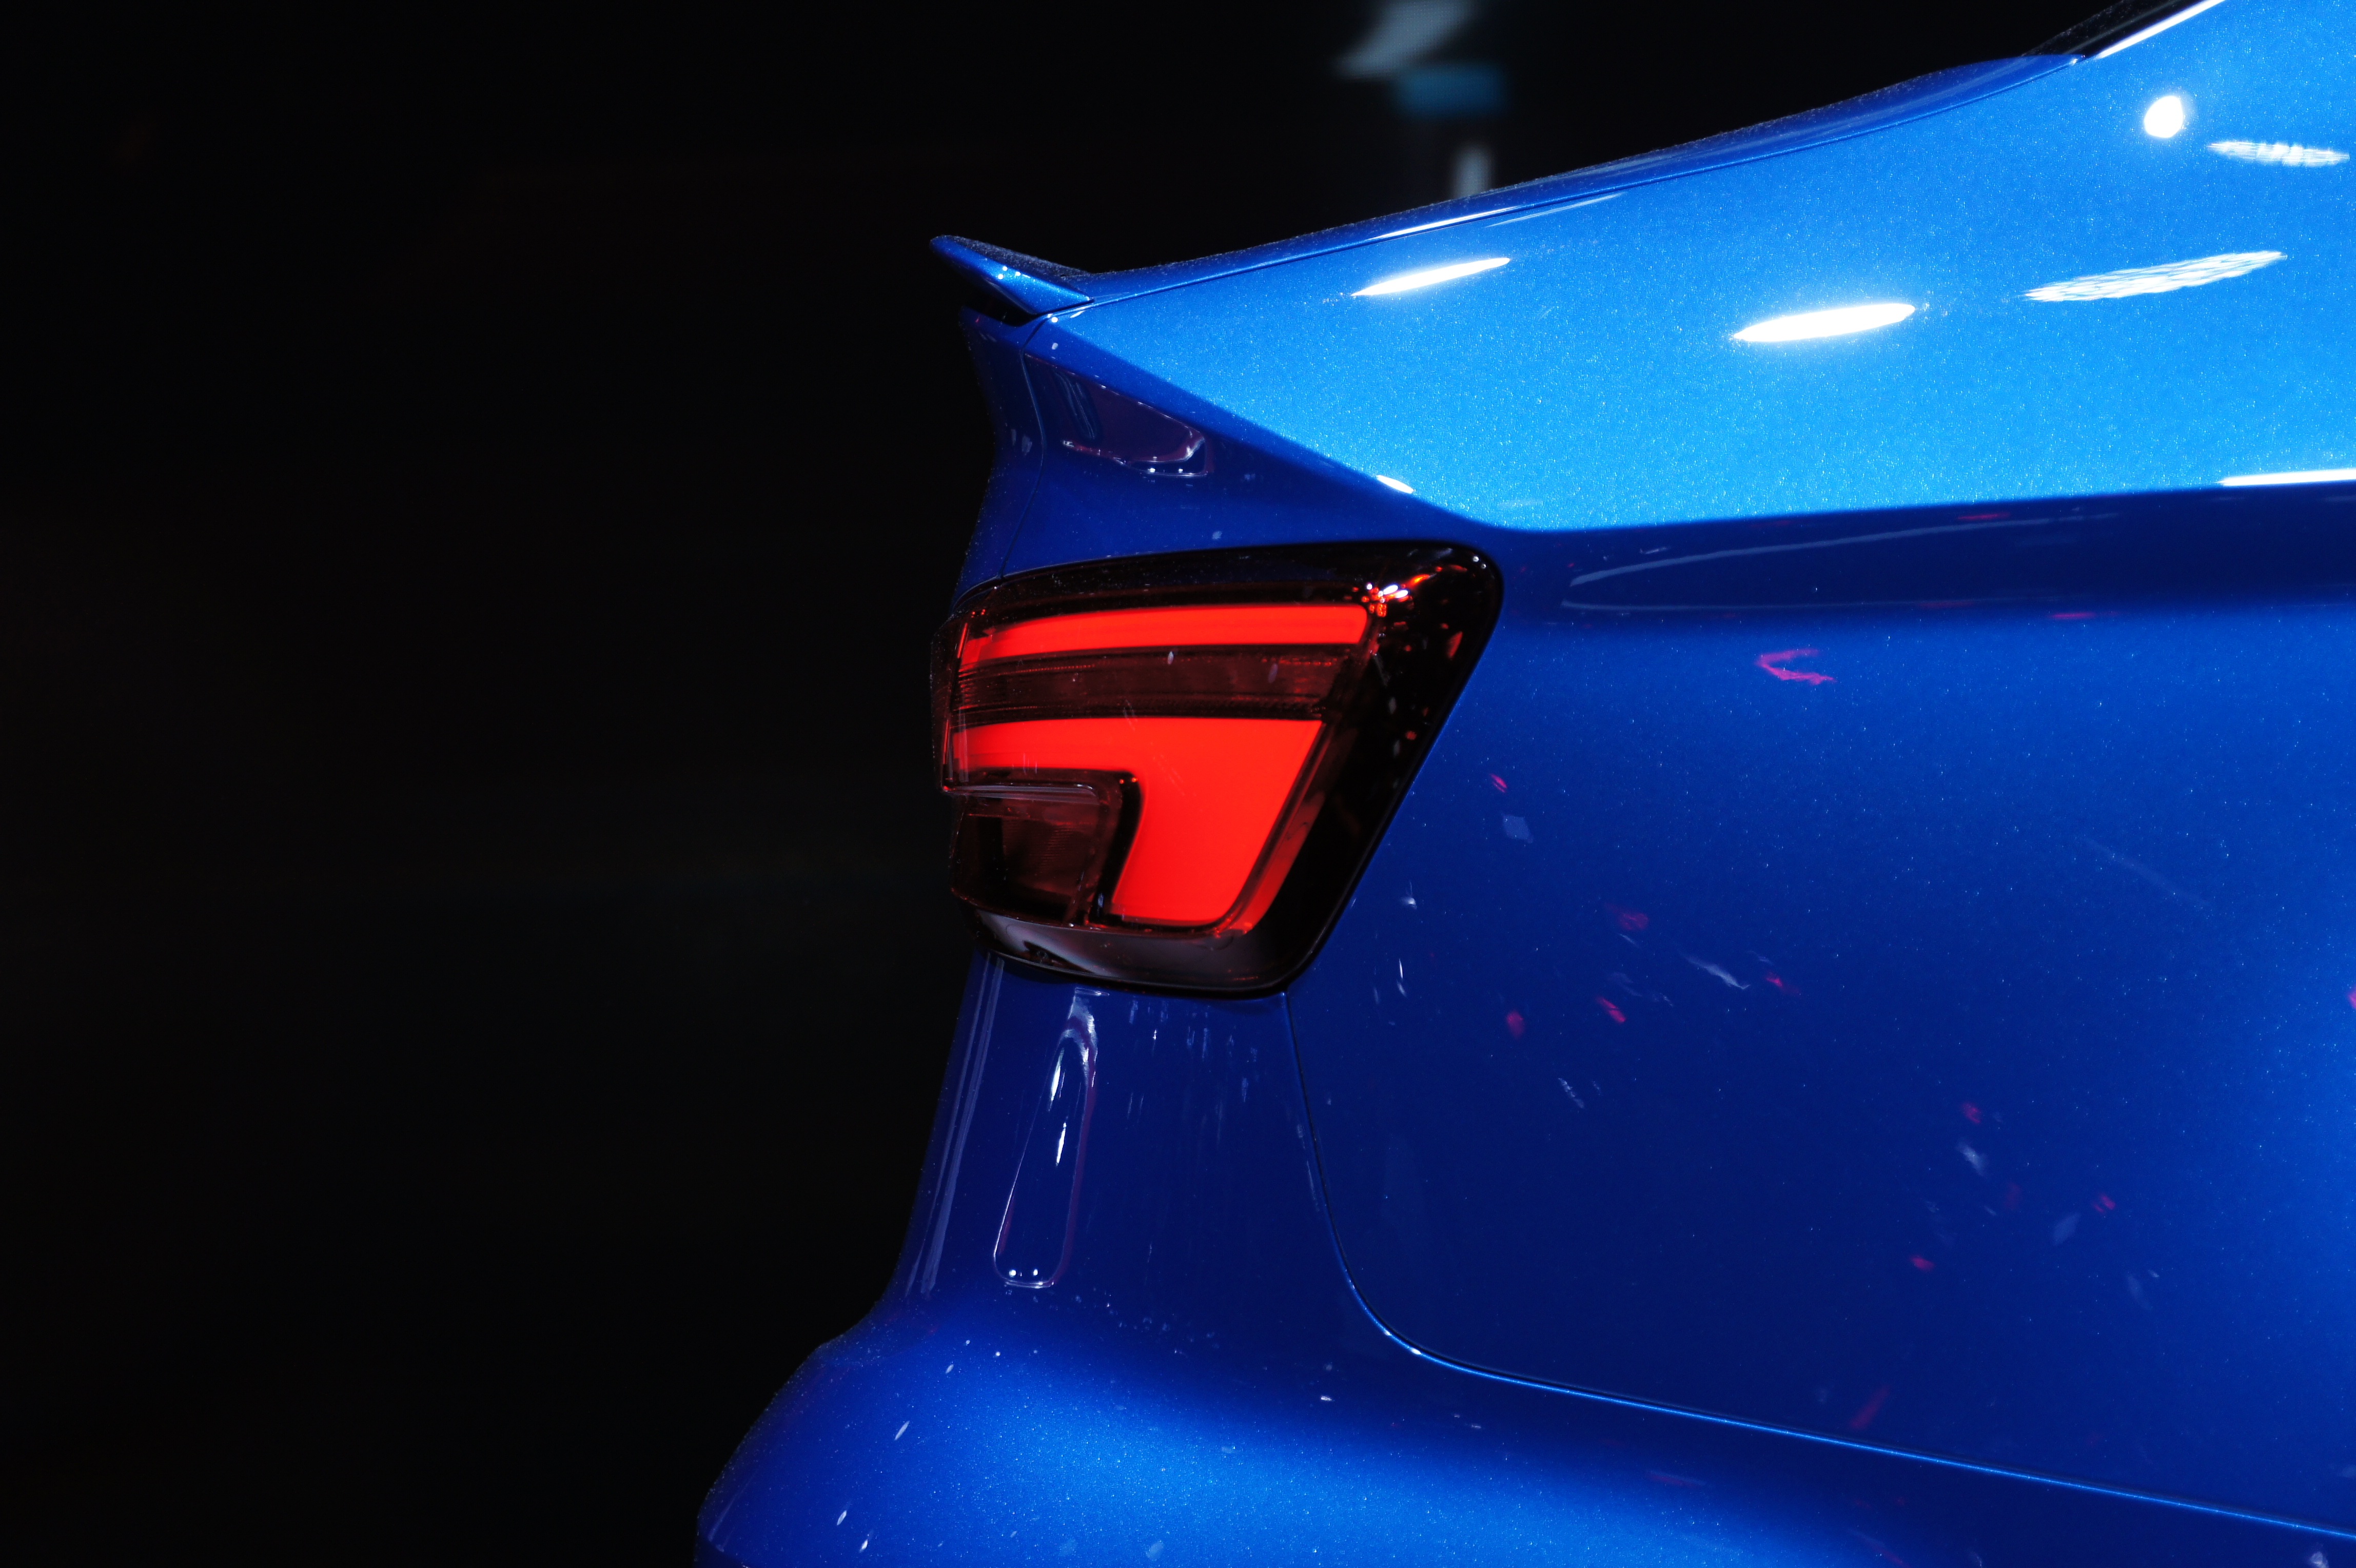
light, car, wheel, automobile, vehicle, blue, automotive, bumper, supercar, taillight, audi, automobile make, automotive exterior, computer wallpaper, automotive design